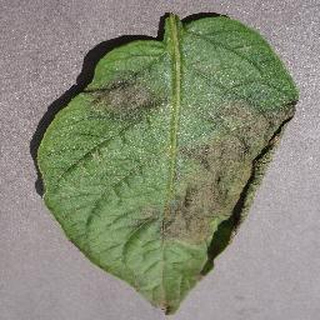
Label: potato_late_blight